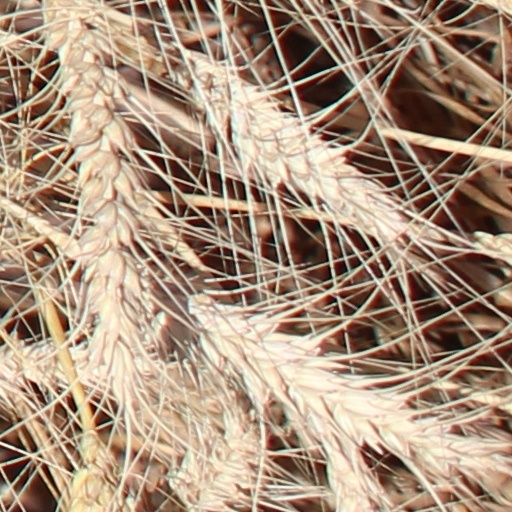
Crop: wheat